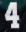
Number: 4